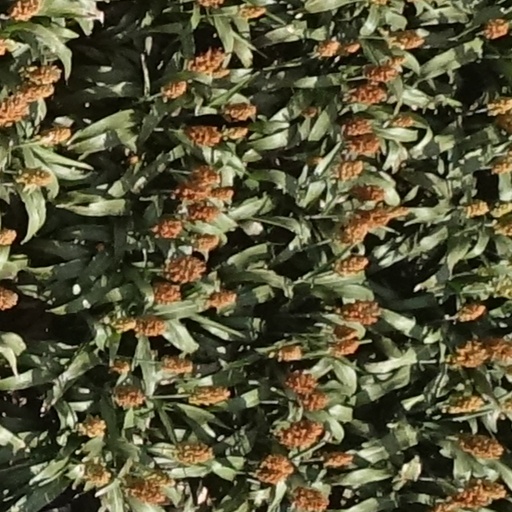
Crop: sorghum